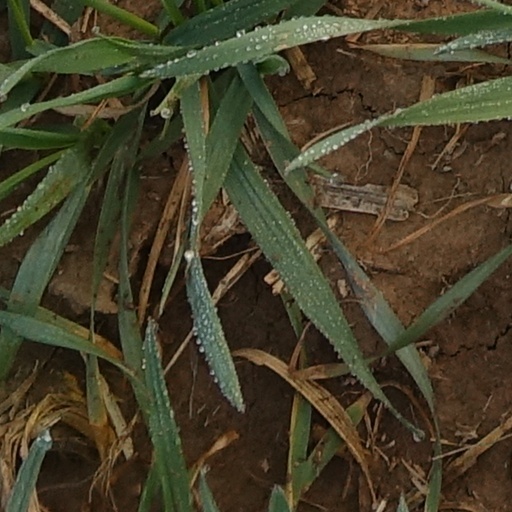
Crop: wheat